ASC Ciucaș Tărlungeni

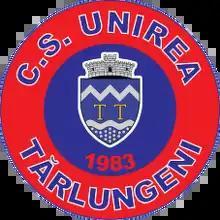
Former logo, used until 2016.

The club was founded in 1983 as Unirea Tărlungeni and competed in the Brașov County Championships for twenty-four years. Unirea earned promotion to Liga III at the end of the 2006–07 season. Led by Daniel Bona, the team won the Divizia D – Brașov County title and secured promotion after a play-off match against Viscofil Popești-Leordeni, the Divizia D – Ilfov County winner, with a 2–1 victory after extra time at Poiana Stadium in Poiana Câmpina.